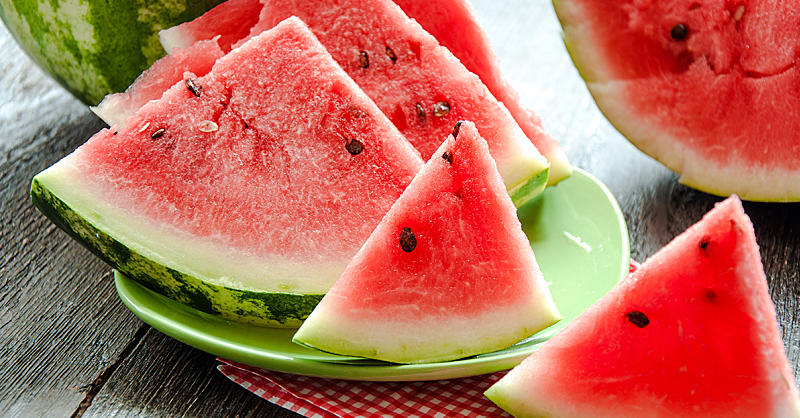
Label: Watermelon